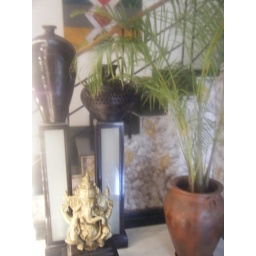
decorations behind the curtain near the front door